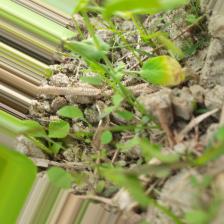
Label: Ascochyta blight